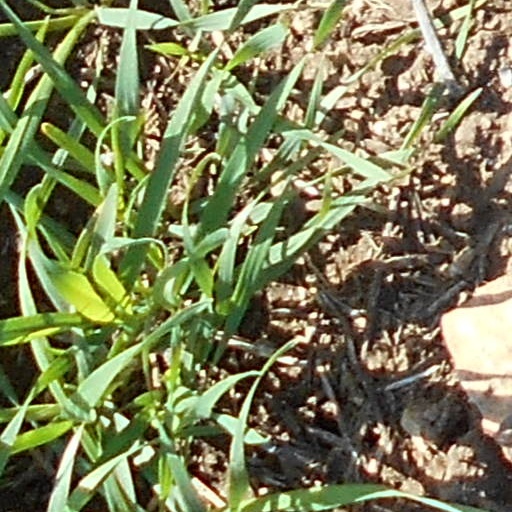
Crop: wheat